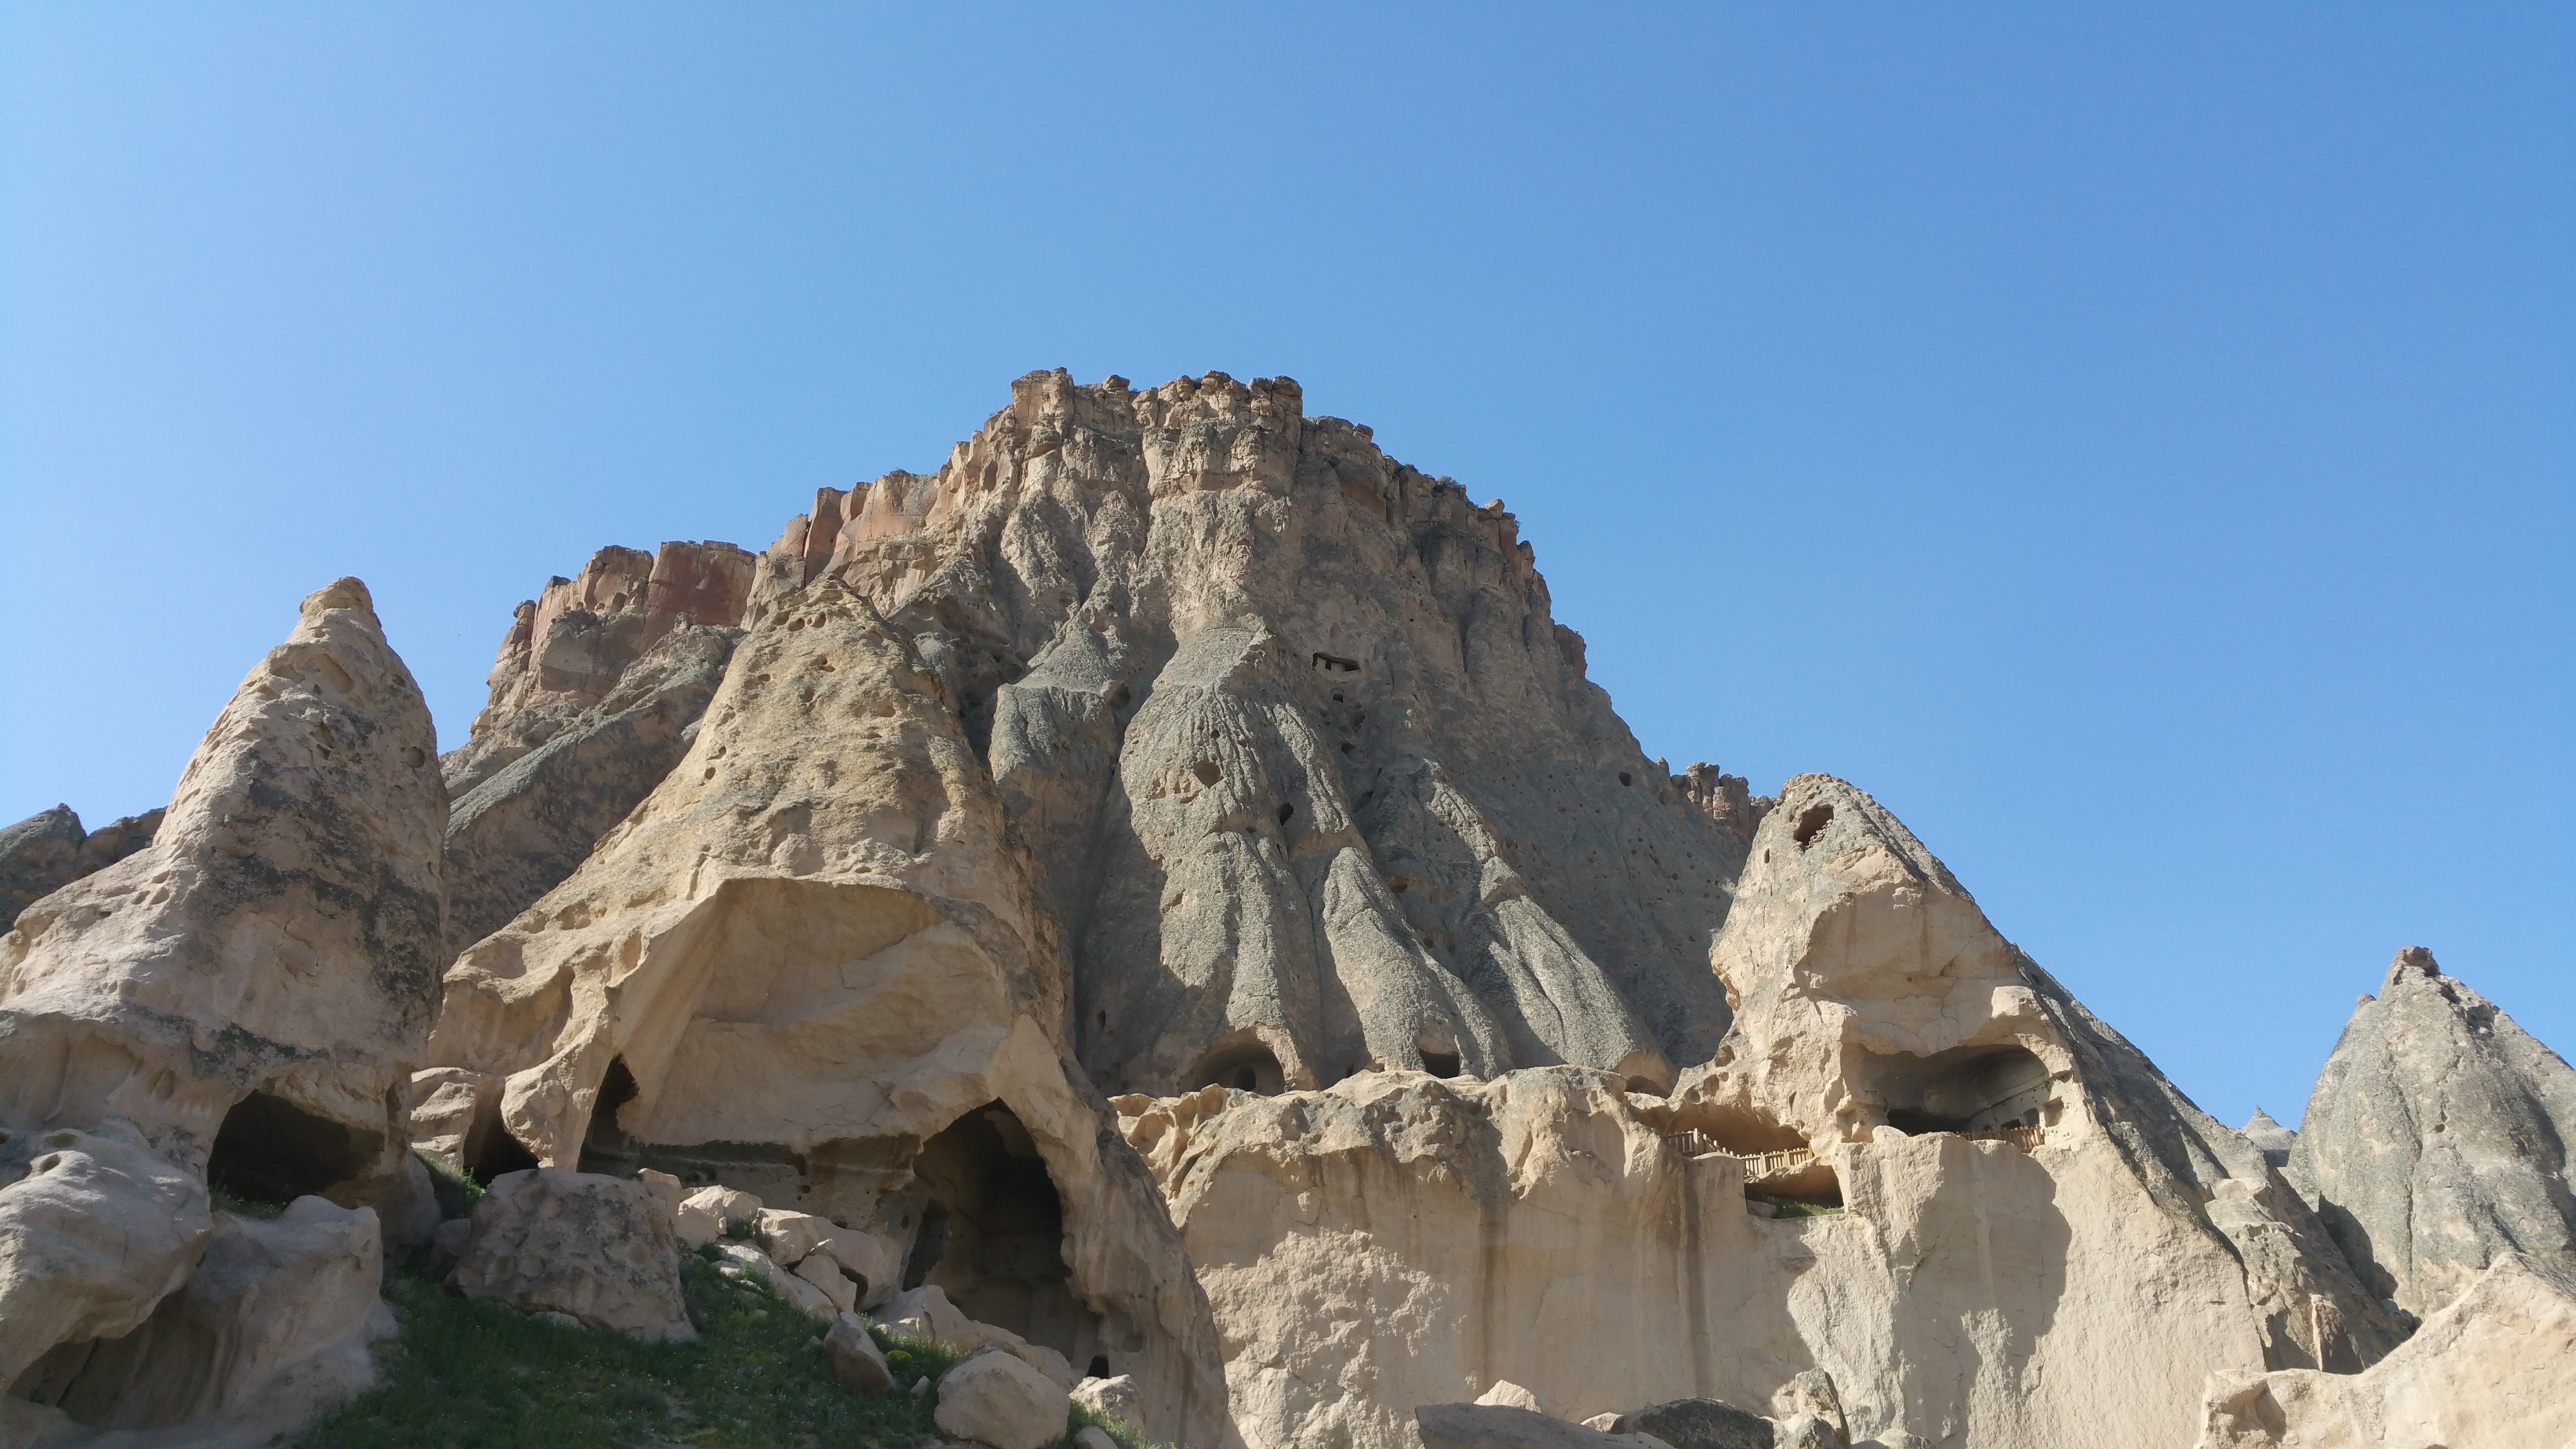
rock, mountain, architecture, valley, mountain range, formation, arch, park, landmark, rocky, tourism, terrain, geology, badlands, turkey, plateau, wadi, cappadocia, unesco world heritage site, historic site, mountainous landforms